Brisbane Square

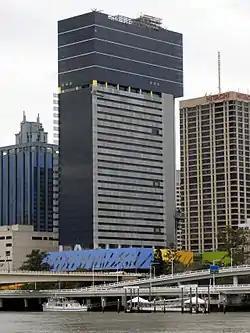
Brisbane Square from South Bank

Brisbane Square is a high-rise office tower in Brisbane City, Queensland, Australia. The building has 38 floors and rises to a height of 151 metres. The building's main use is for office space, with the lower floors leased to retailers, with a 350-space car park below the building. Significant tenants include the Brisbane City Council (floors 1-23) and the Australian Retirement Trust (floors 24-37).